Sandra Day O'Connor

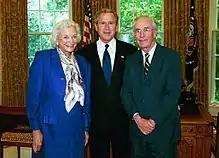
Justice O'Connor and her husband John O'Connor with President George W. Bush in May 2004

Reagan formally nominated O'Connor on August 19, 1981. Conservative activists such as the Reverend Jerry Falwell, Howard Phillips, and Peter Gemma also spoke out against the nomination. Gemma called the nomination "a direct contradiction of the Republican platform to everything that candidate Reagan said and even President Reagan has said in regard to social issues." Gemma, the executive director of the National Pro-Life Political Action Committee, had sought to delay O'Connor's confirmation by challenging her record, including support for the Equal Rights Amendment.